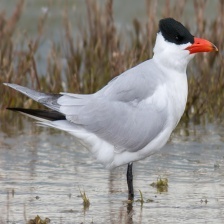
Species: CASPIAN TERN
Scientific name: HYDROPROGNE CASPIA